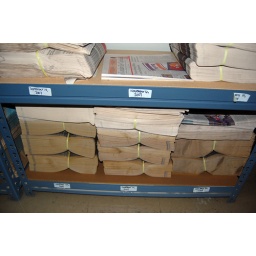
Some of the archived editions of The Cardinal student newspaper were damaged by water at the Houchens Building.